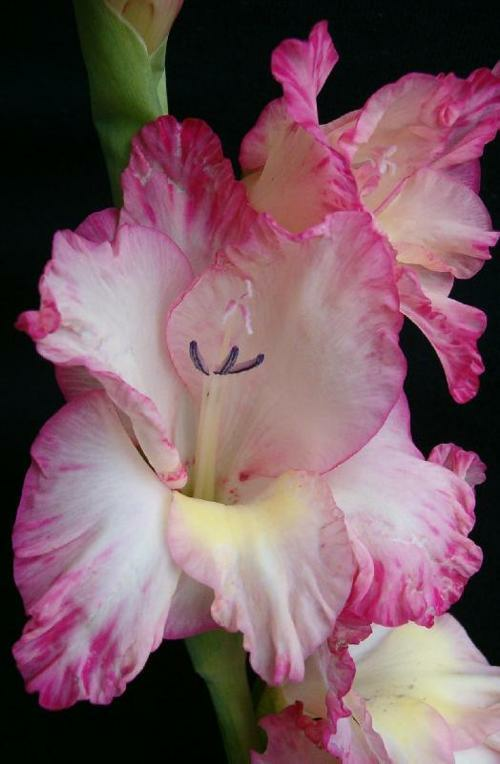
Flower: sword lily